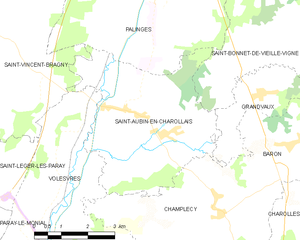
Carte des communes françaises